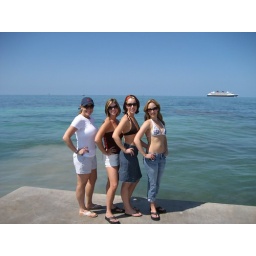
That boat is much bigger in person